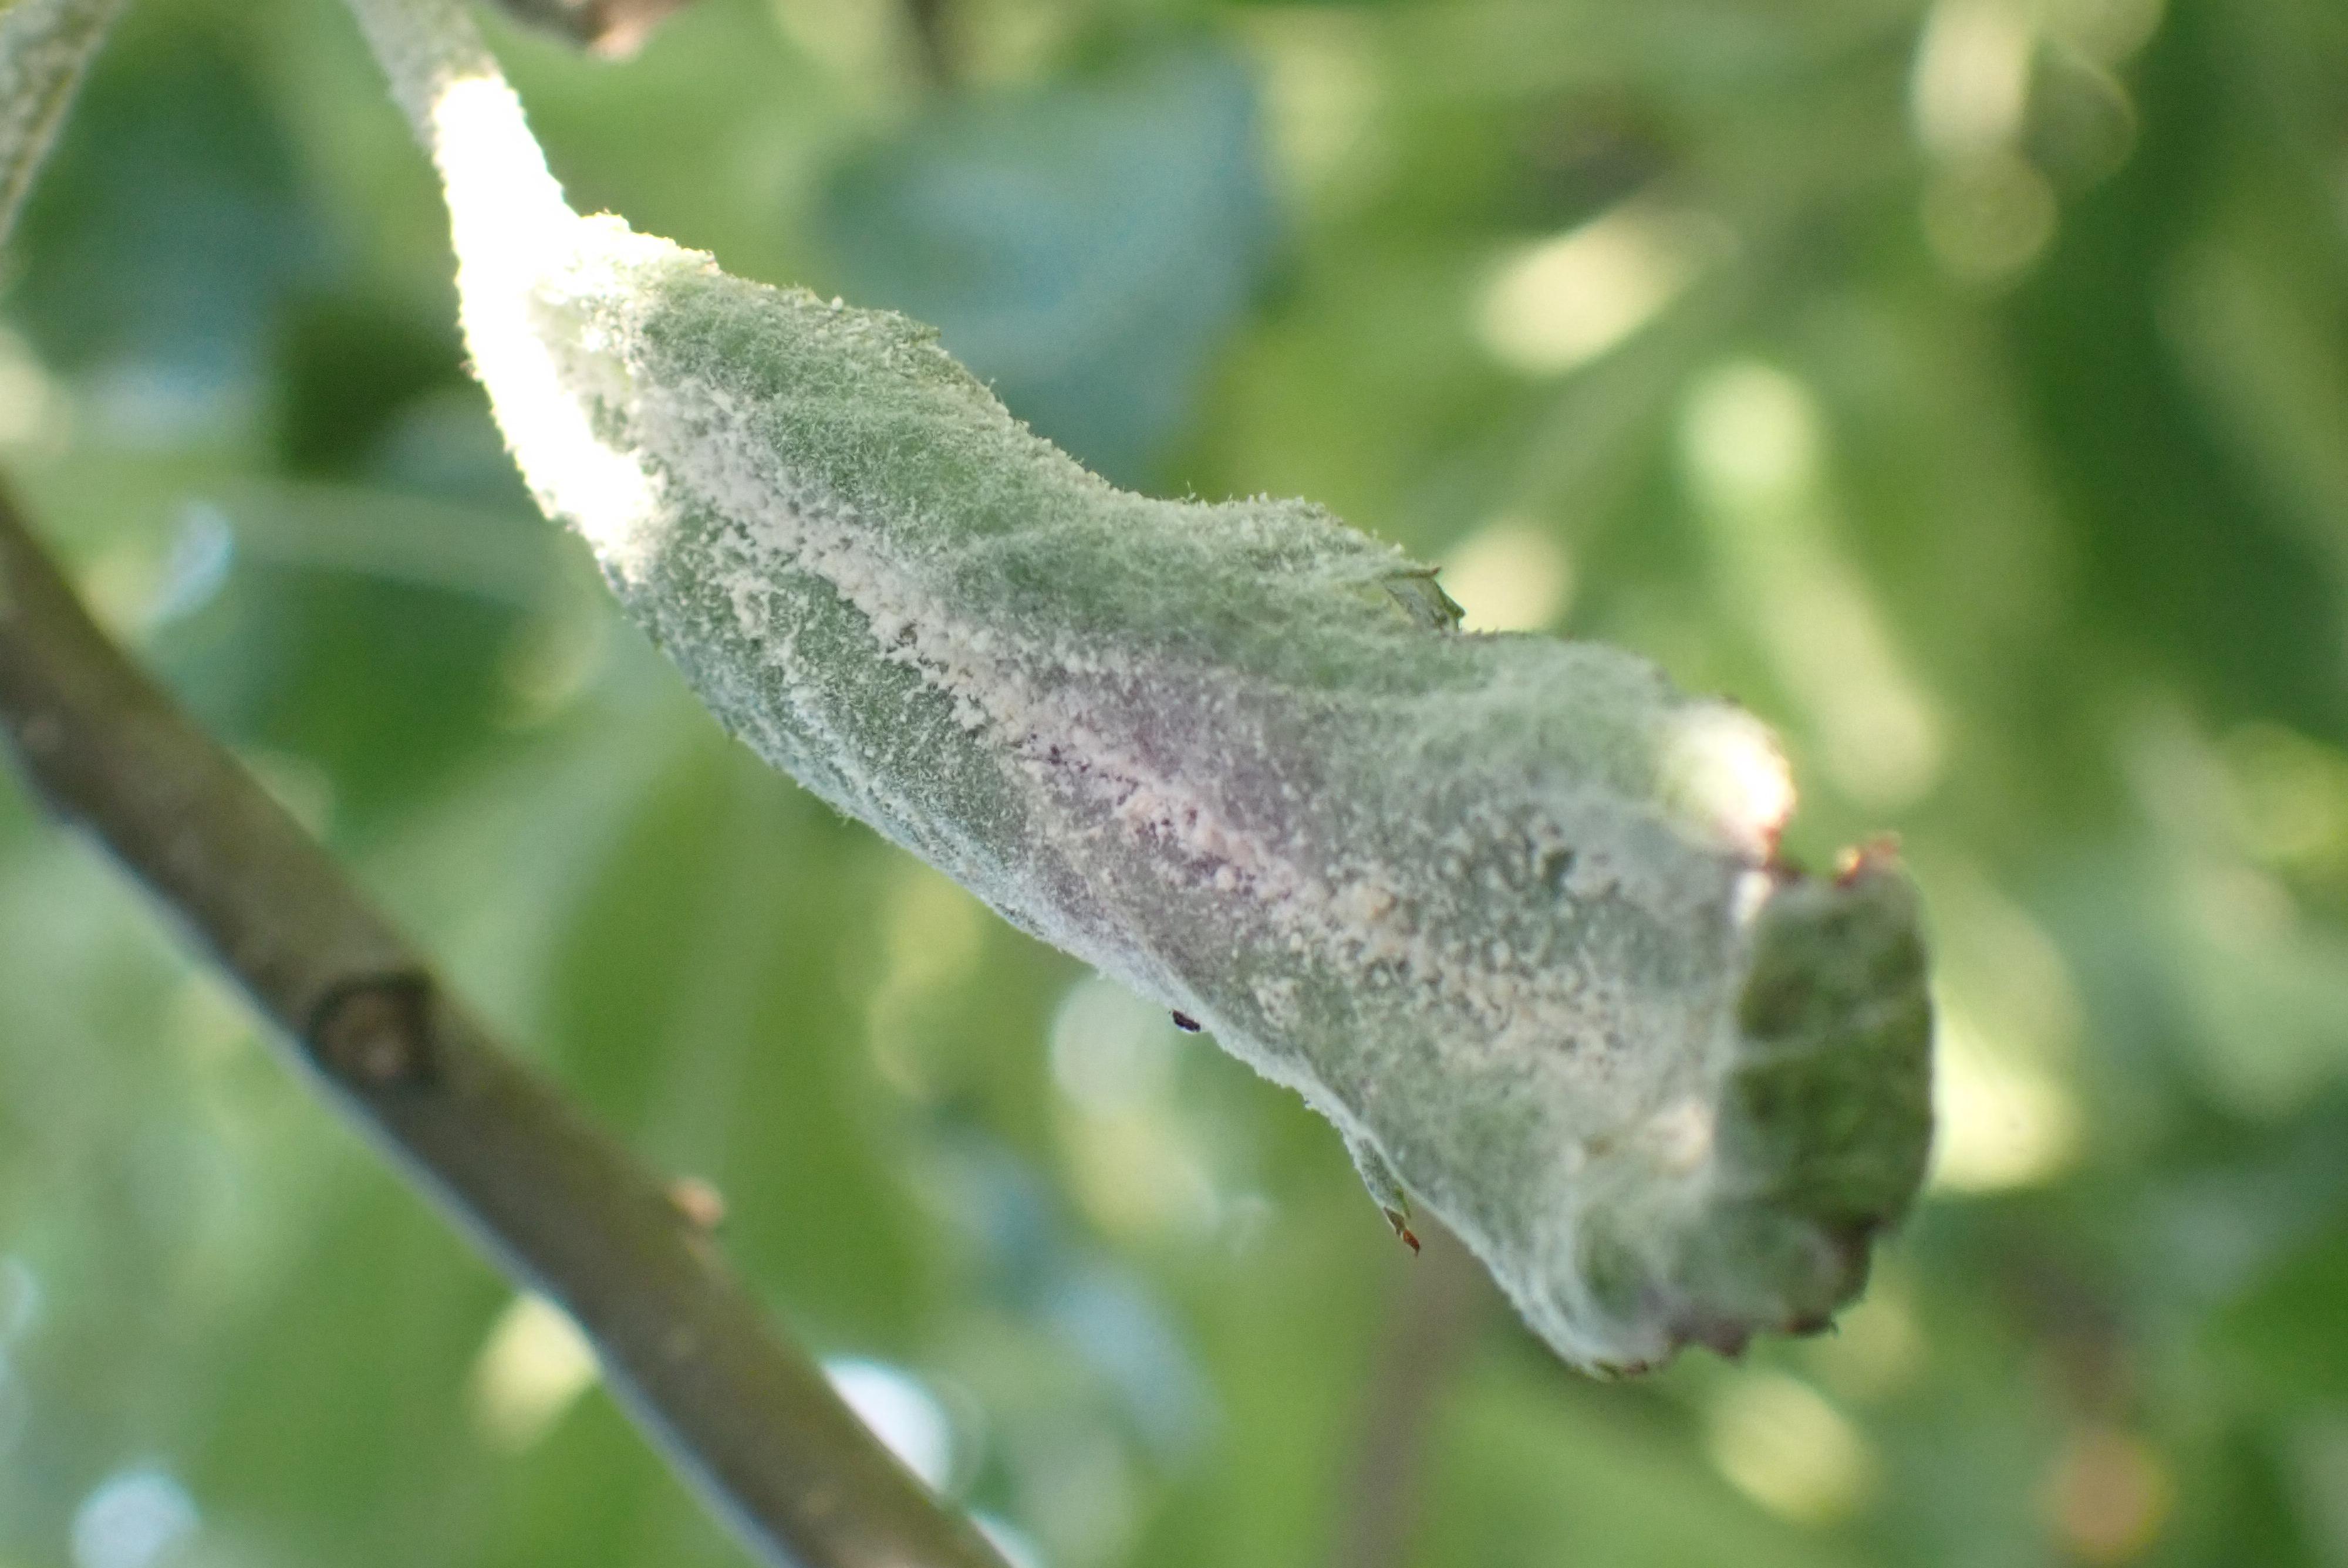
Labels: powdery_mildew